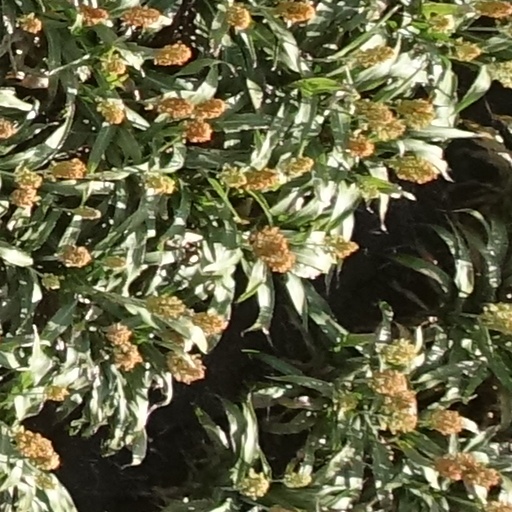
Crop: sorghum